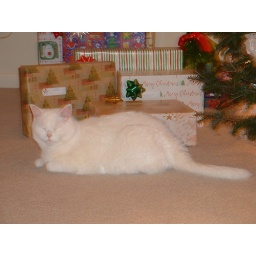
A snow cat under the Christmas tree